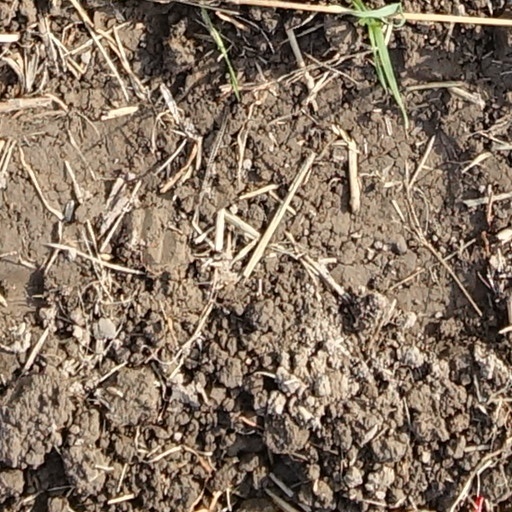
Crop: wheat